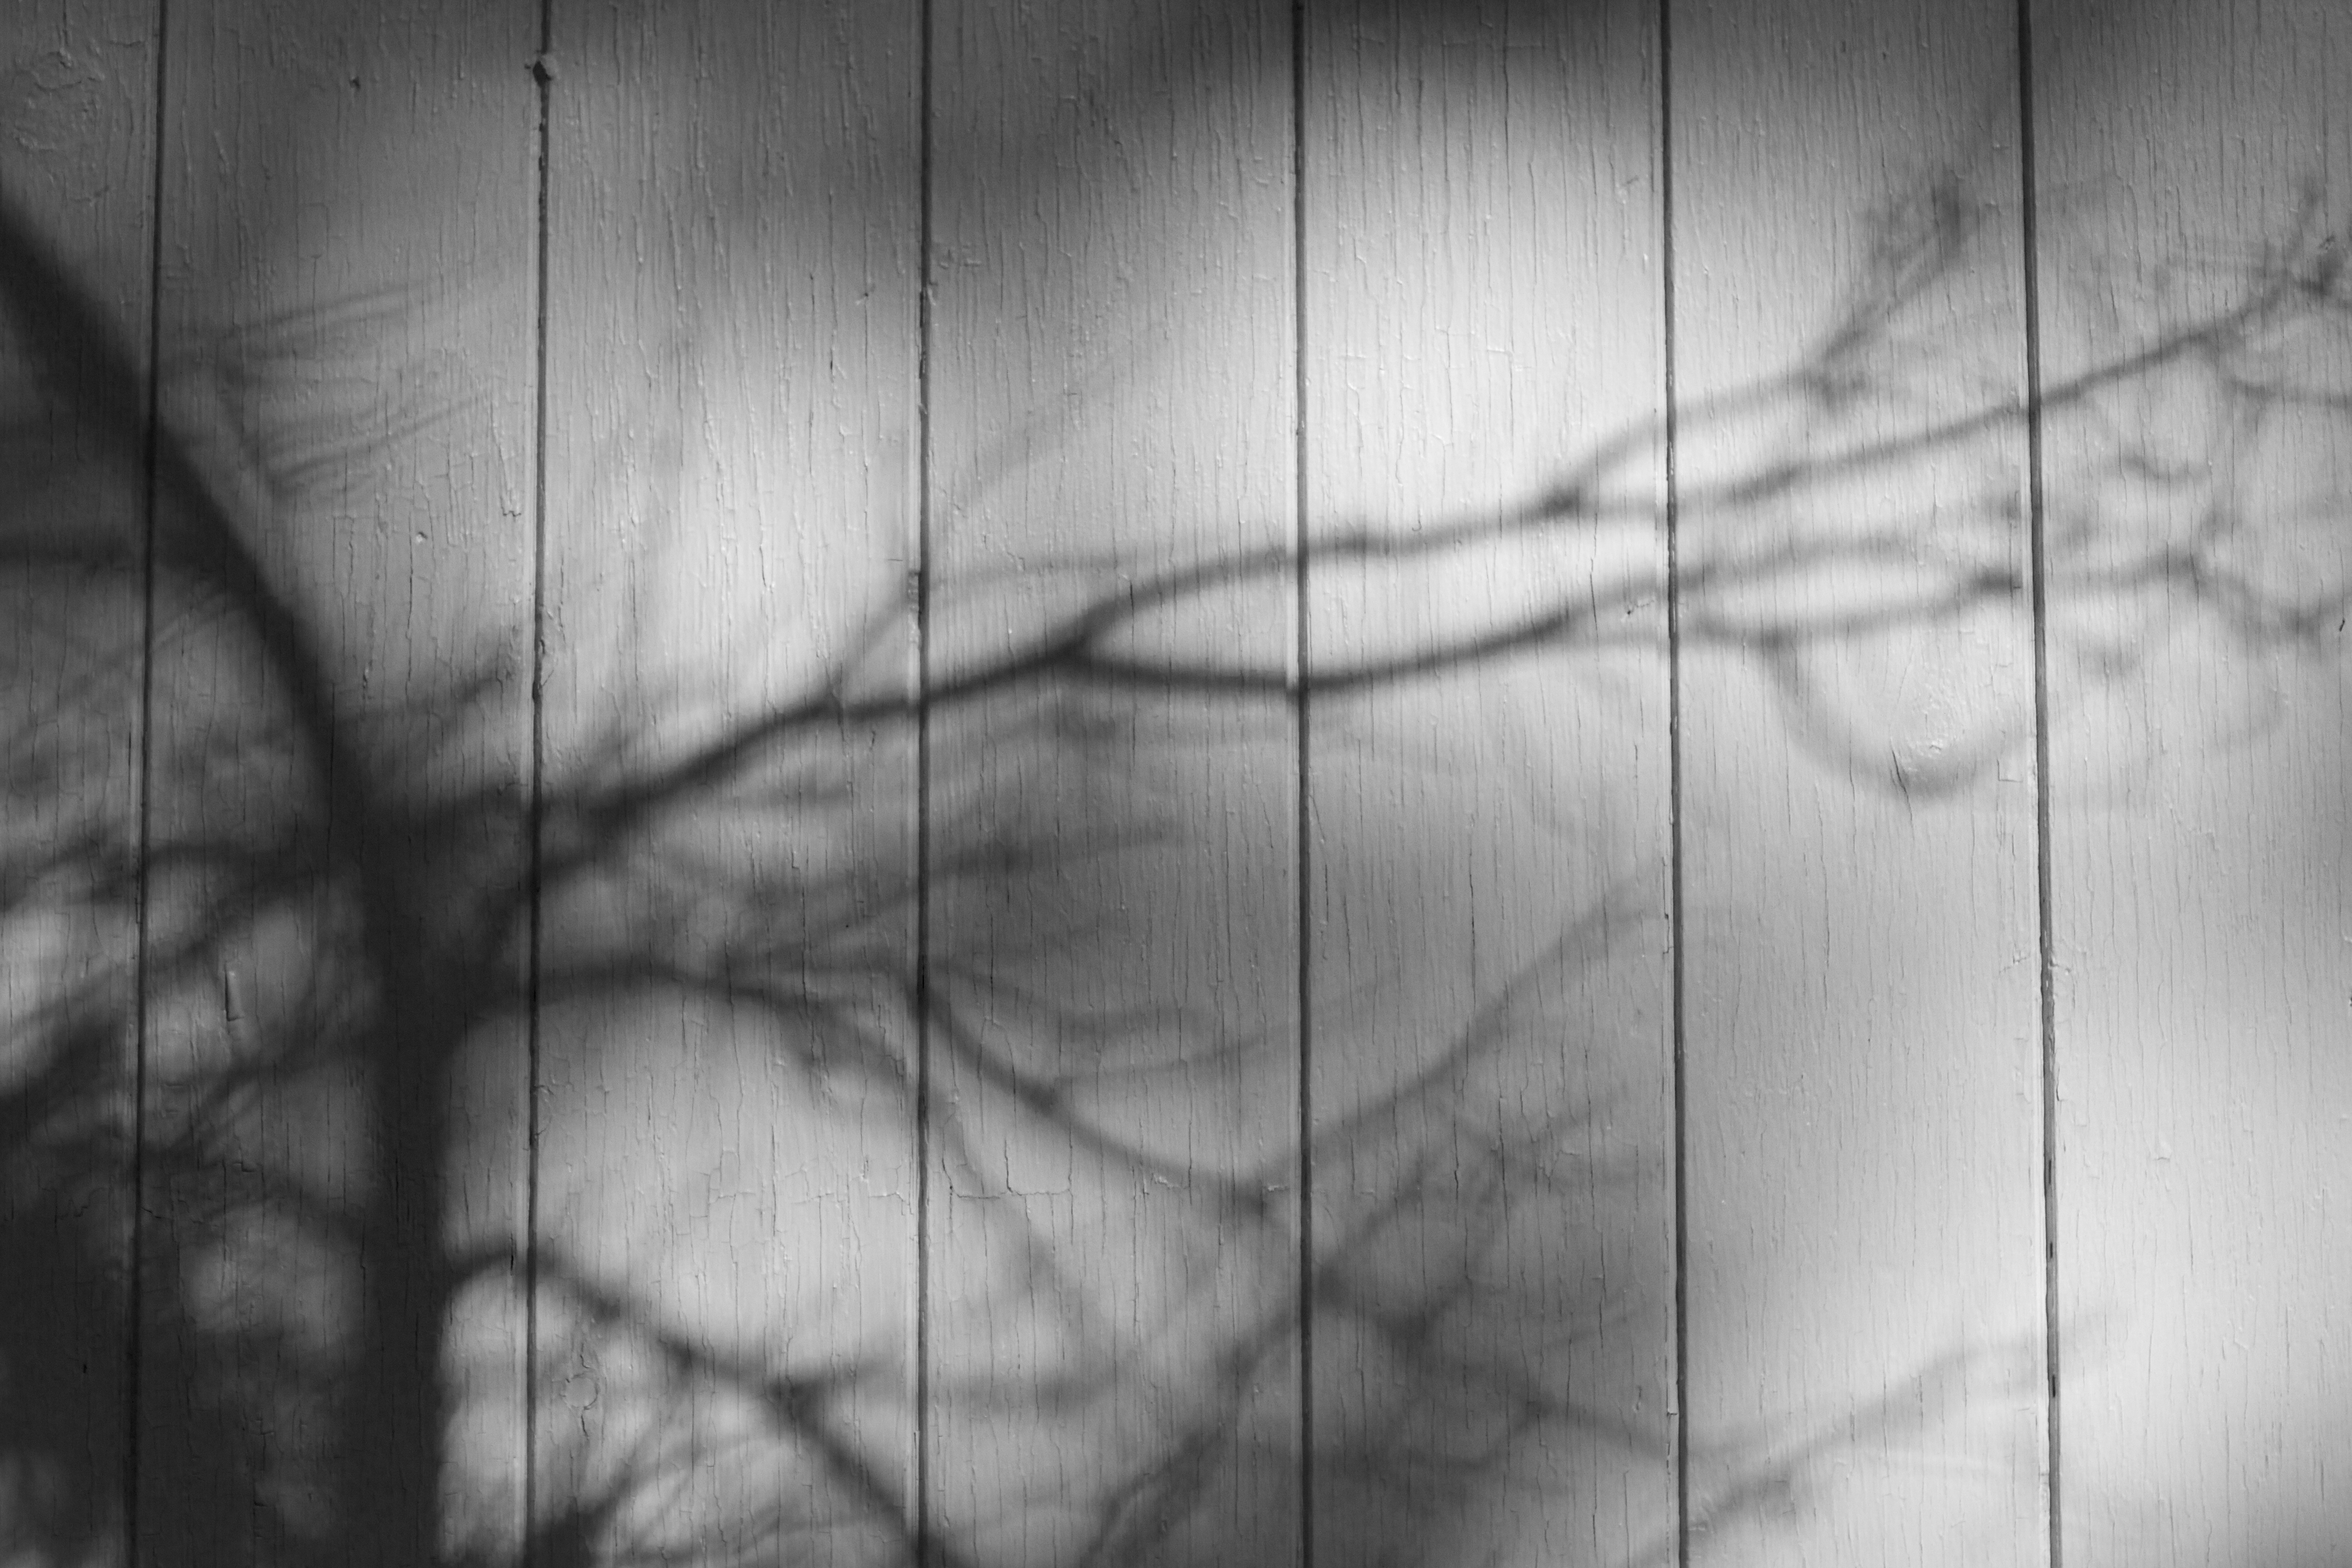
light, black and white, white, photography, texture, line, darkness, black, monochrome, close up, bw, drawing, symmetry, shape, monochrome photography